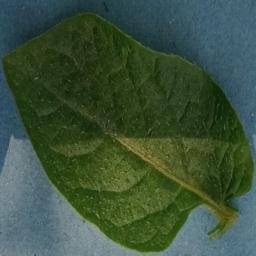
Label: Potato___Healthy